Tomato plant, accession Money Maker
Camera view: vertical (180 deg); turntable rotation: 330 degrees
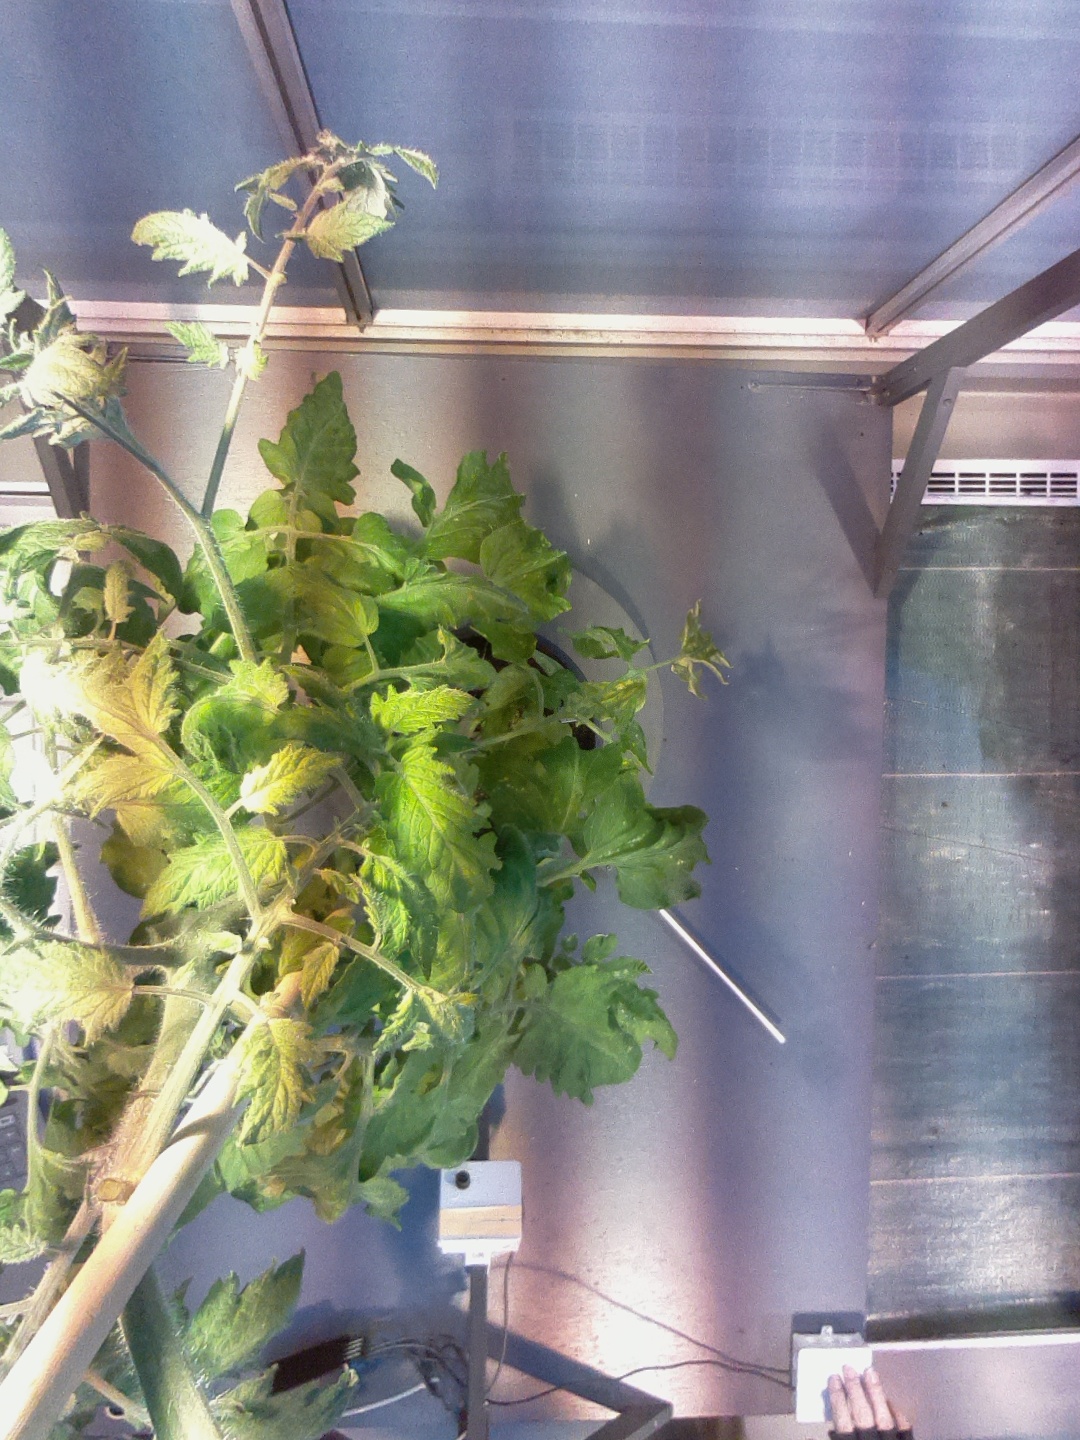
BBCH growth stage 72: 20%-30% of final fruit size